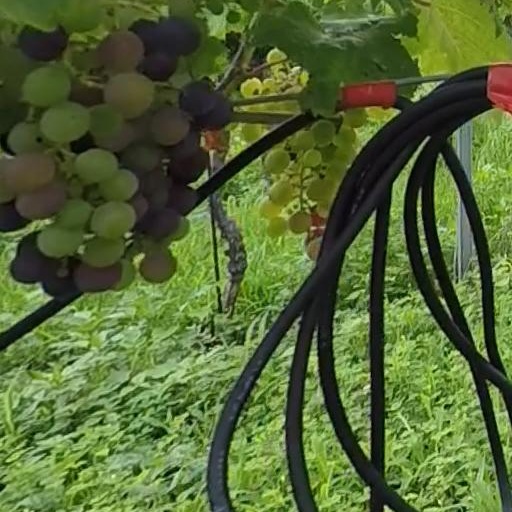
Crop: grape